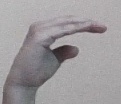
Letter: jeem